Thomas Bacon (priest)

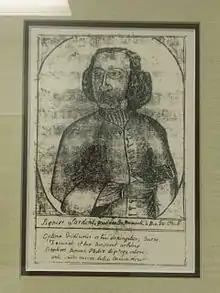
Bacon when rector at All Saints' Church, Frederick

Thomas Bacon (1711/1712 – 1768) was an Episcopal priest, musician, poet, publisher and author. Considered the most learned man in Maryland of his day, Bacon is still known as the first compiler of Maryland statutes.